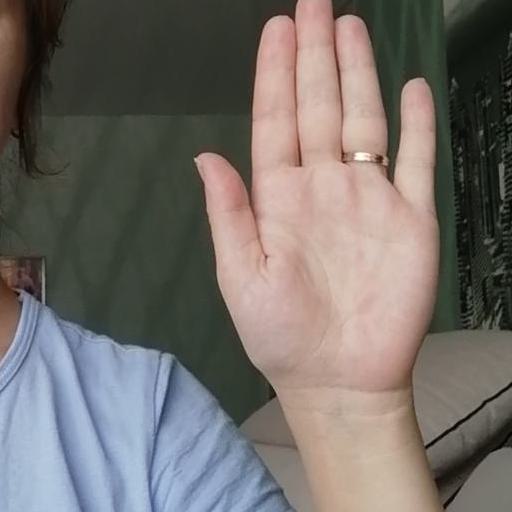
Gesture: stop